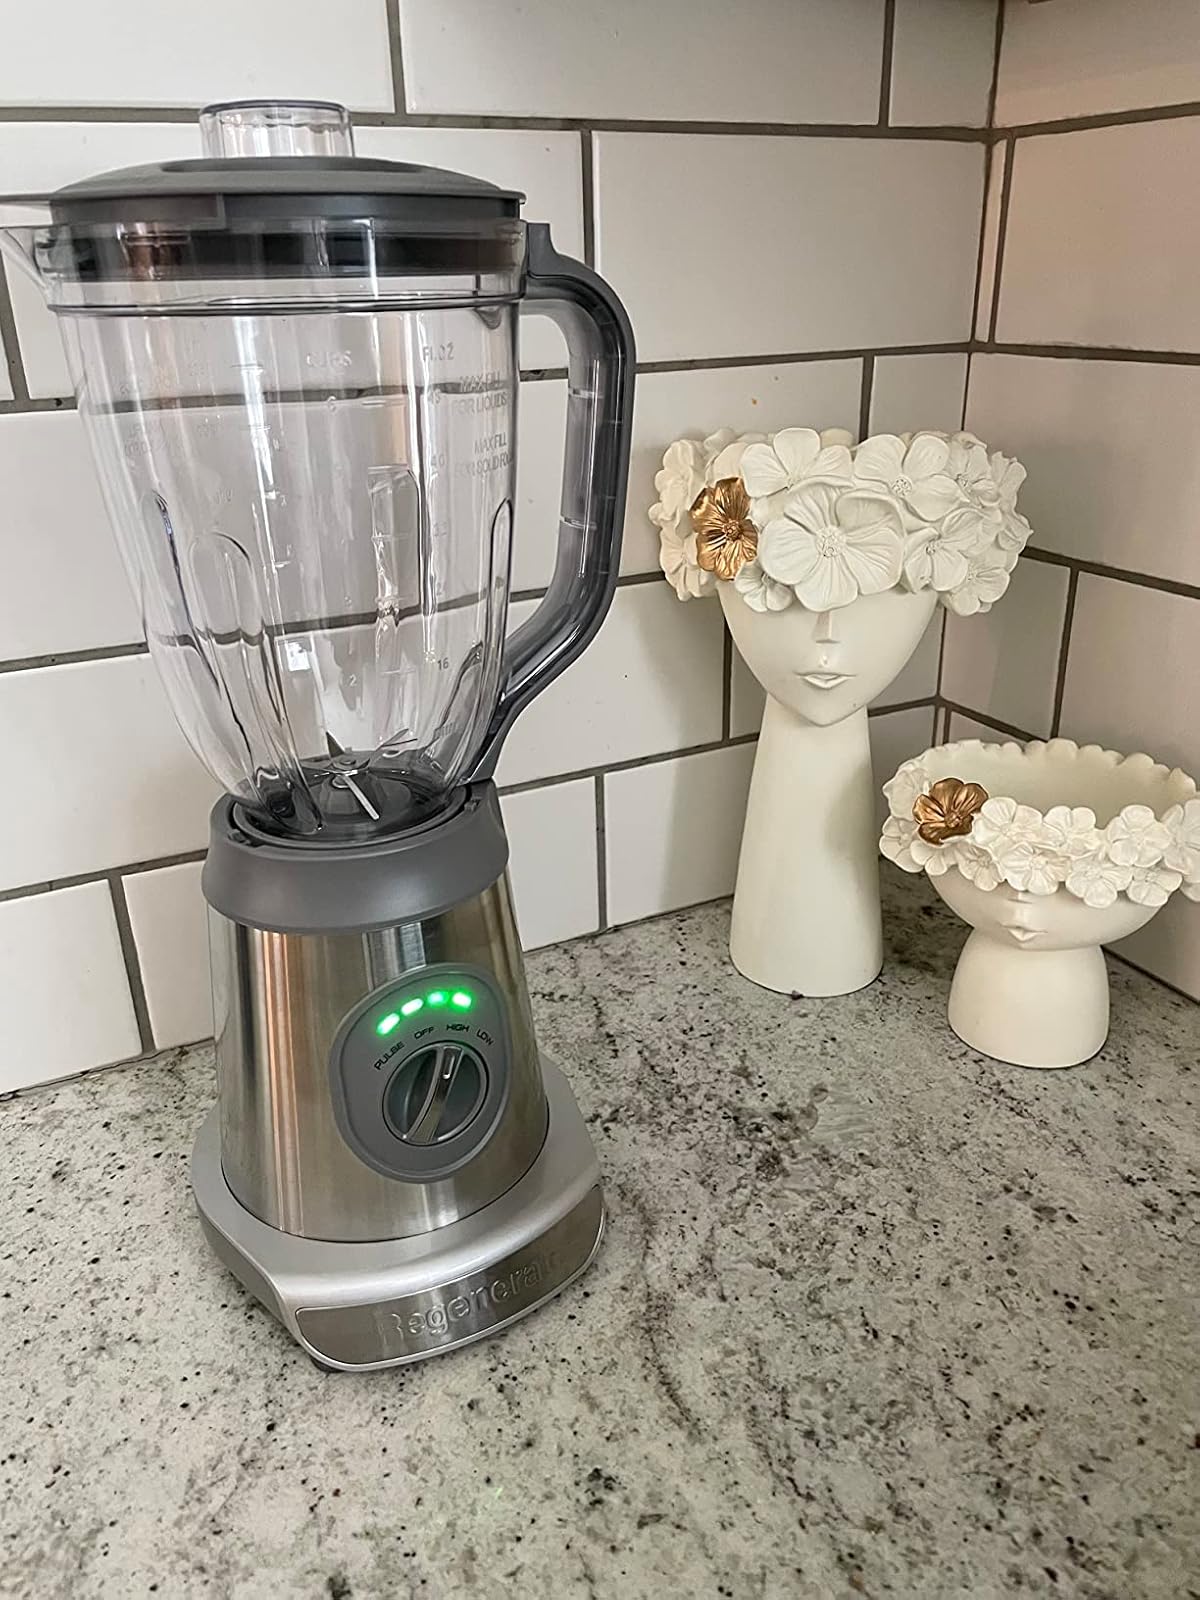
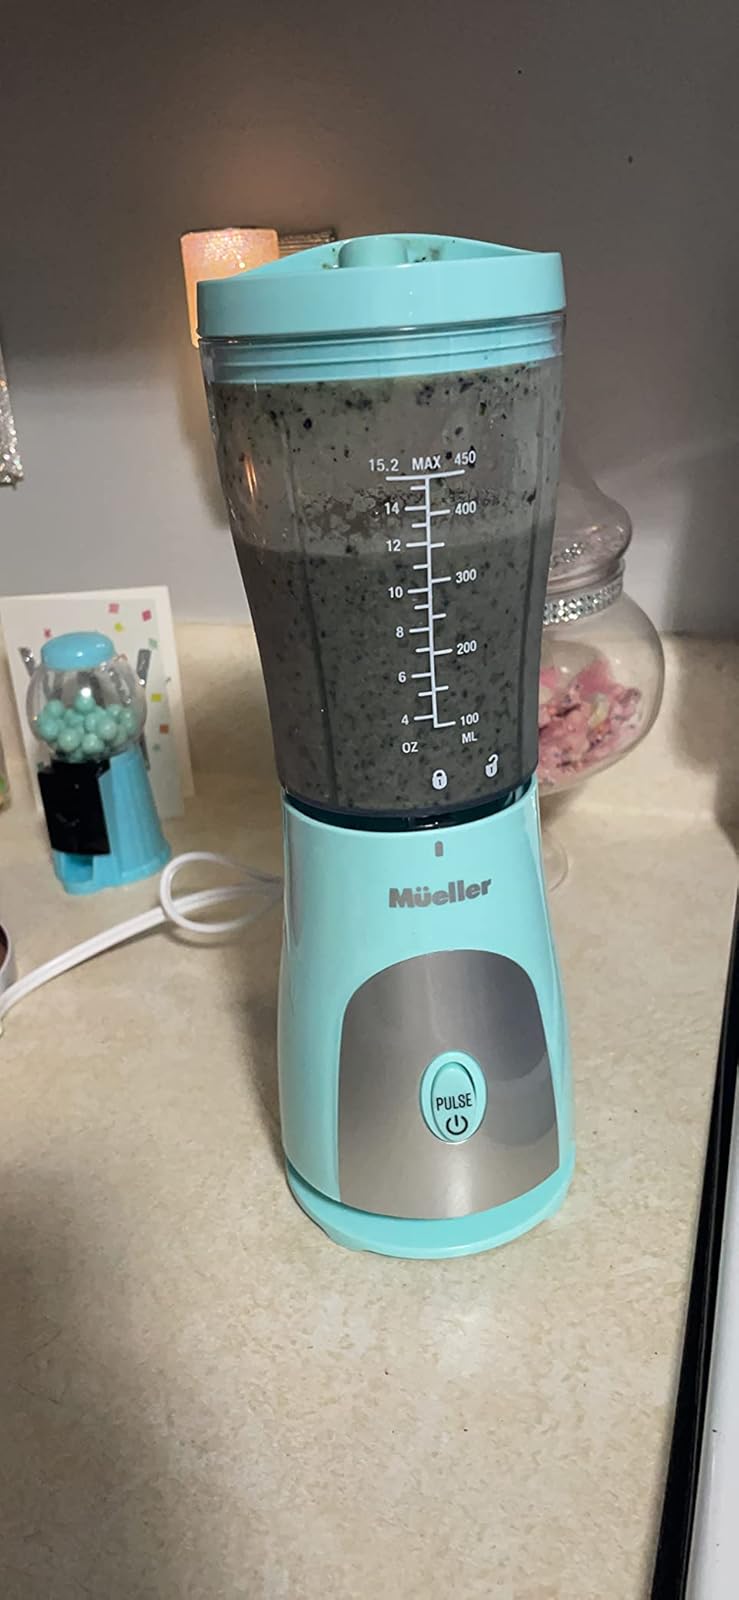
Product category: items_blender
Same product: no